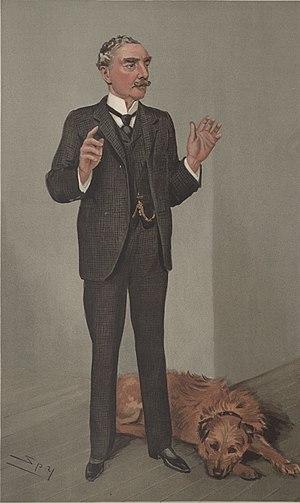
Une empreinte digitale ou dactylogramme est le dessin formé par un doigt sur un support suffisamment lisse pour qu'y restent marqués les dermatoglyphes.